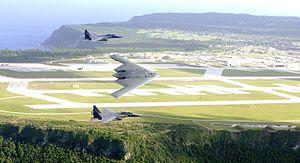
L'Andersen Air Force Base est une base de l'United States Air Force située sur l'île de Guam dans l'Océan Pacifique. Elle abrite le 36th Wing des Pacific Air Forces.